Question: Please indicate a possible affordance area of the book that can be used for holding
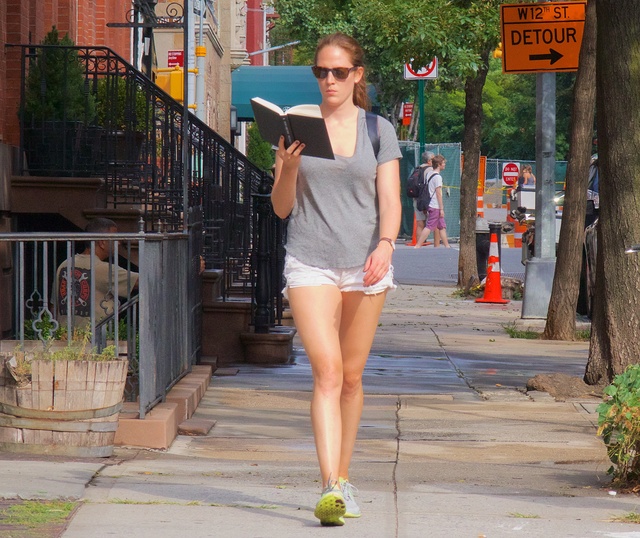
Answer: [246.5, 83.5, 338.5, 163.5]